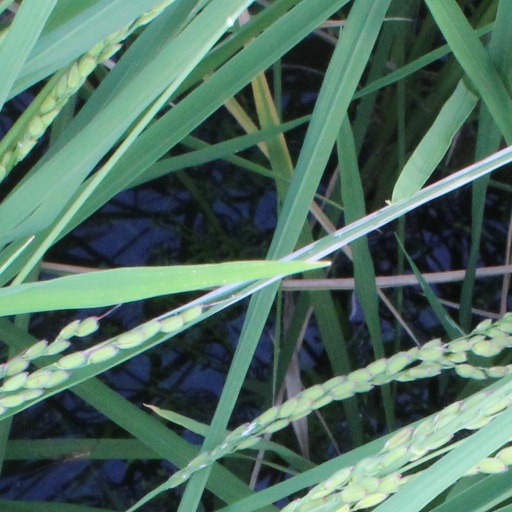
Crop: rice